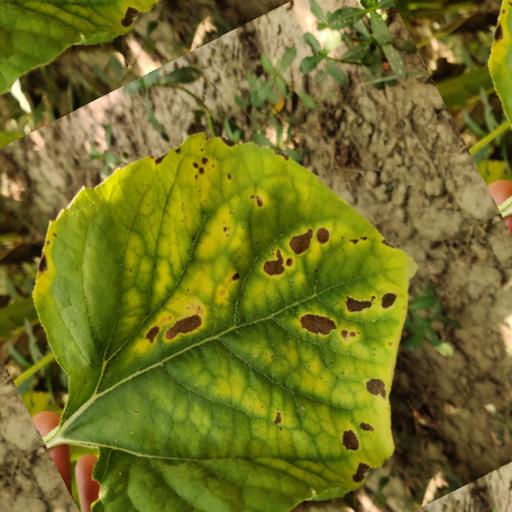
Label: Downy_mildew